Taron (roller coaster)

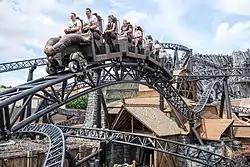

Taron is a multilaunch steel roller coaster manufactured by Intamin located at Phantasialand in Germany. It was the fastest multi-launched roller coaster in the world when it opened on 30 June 2016.